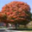
Label: maple_tree